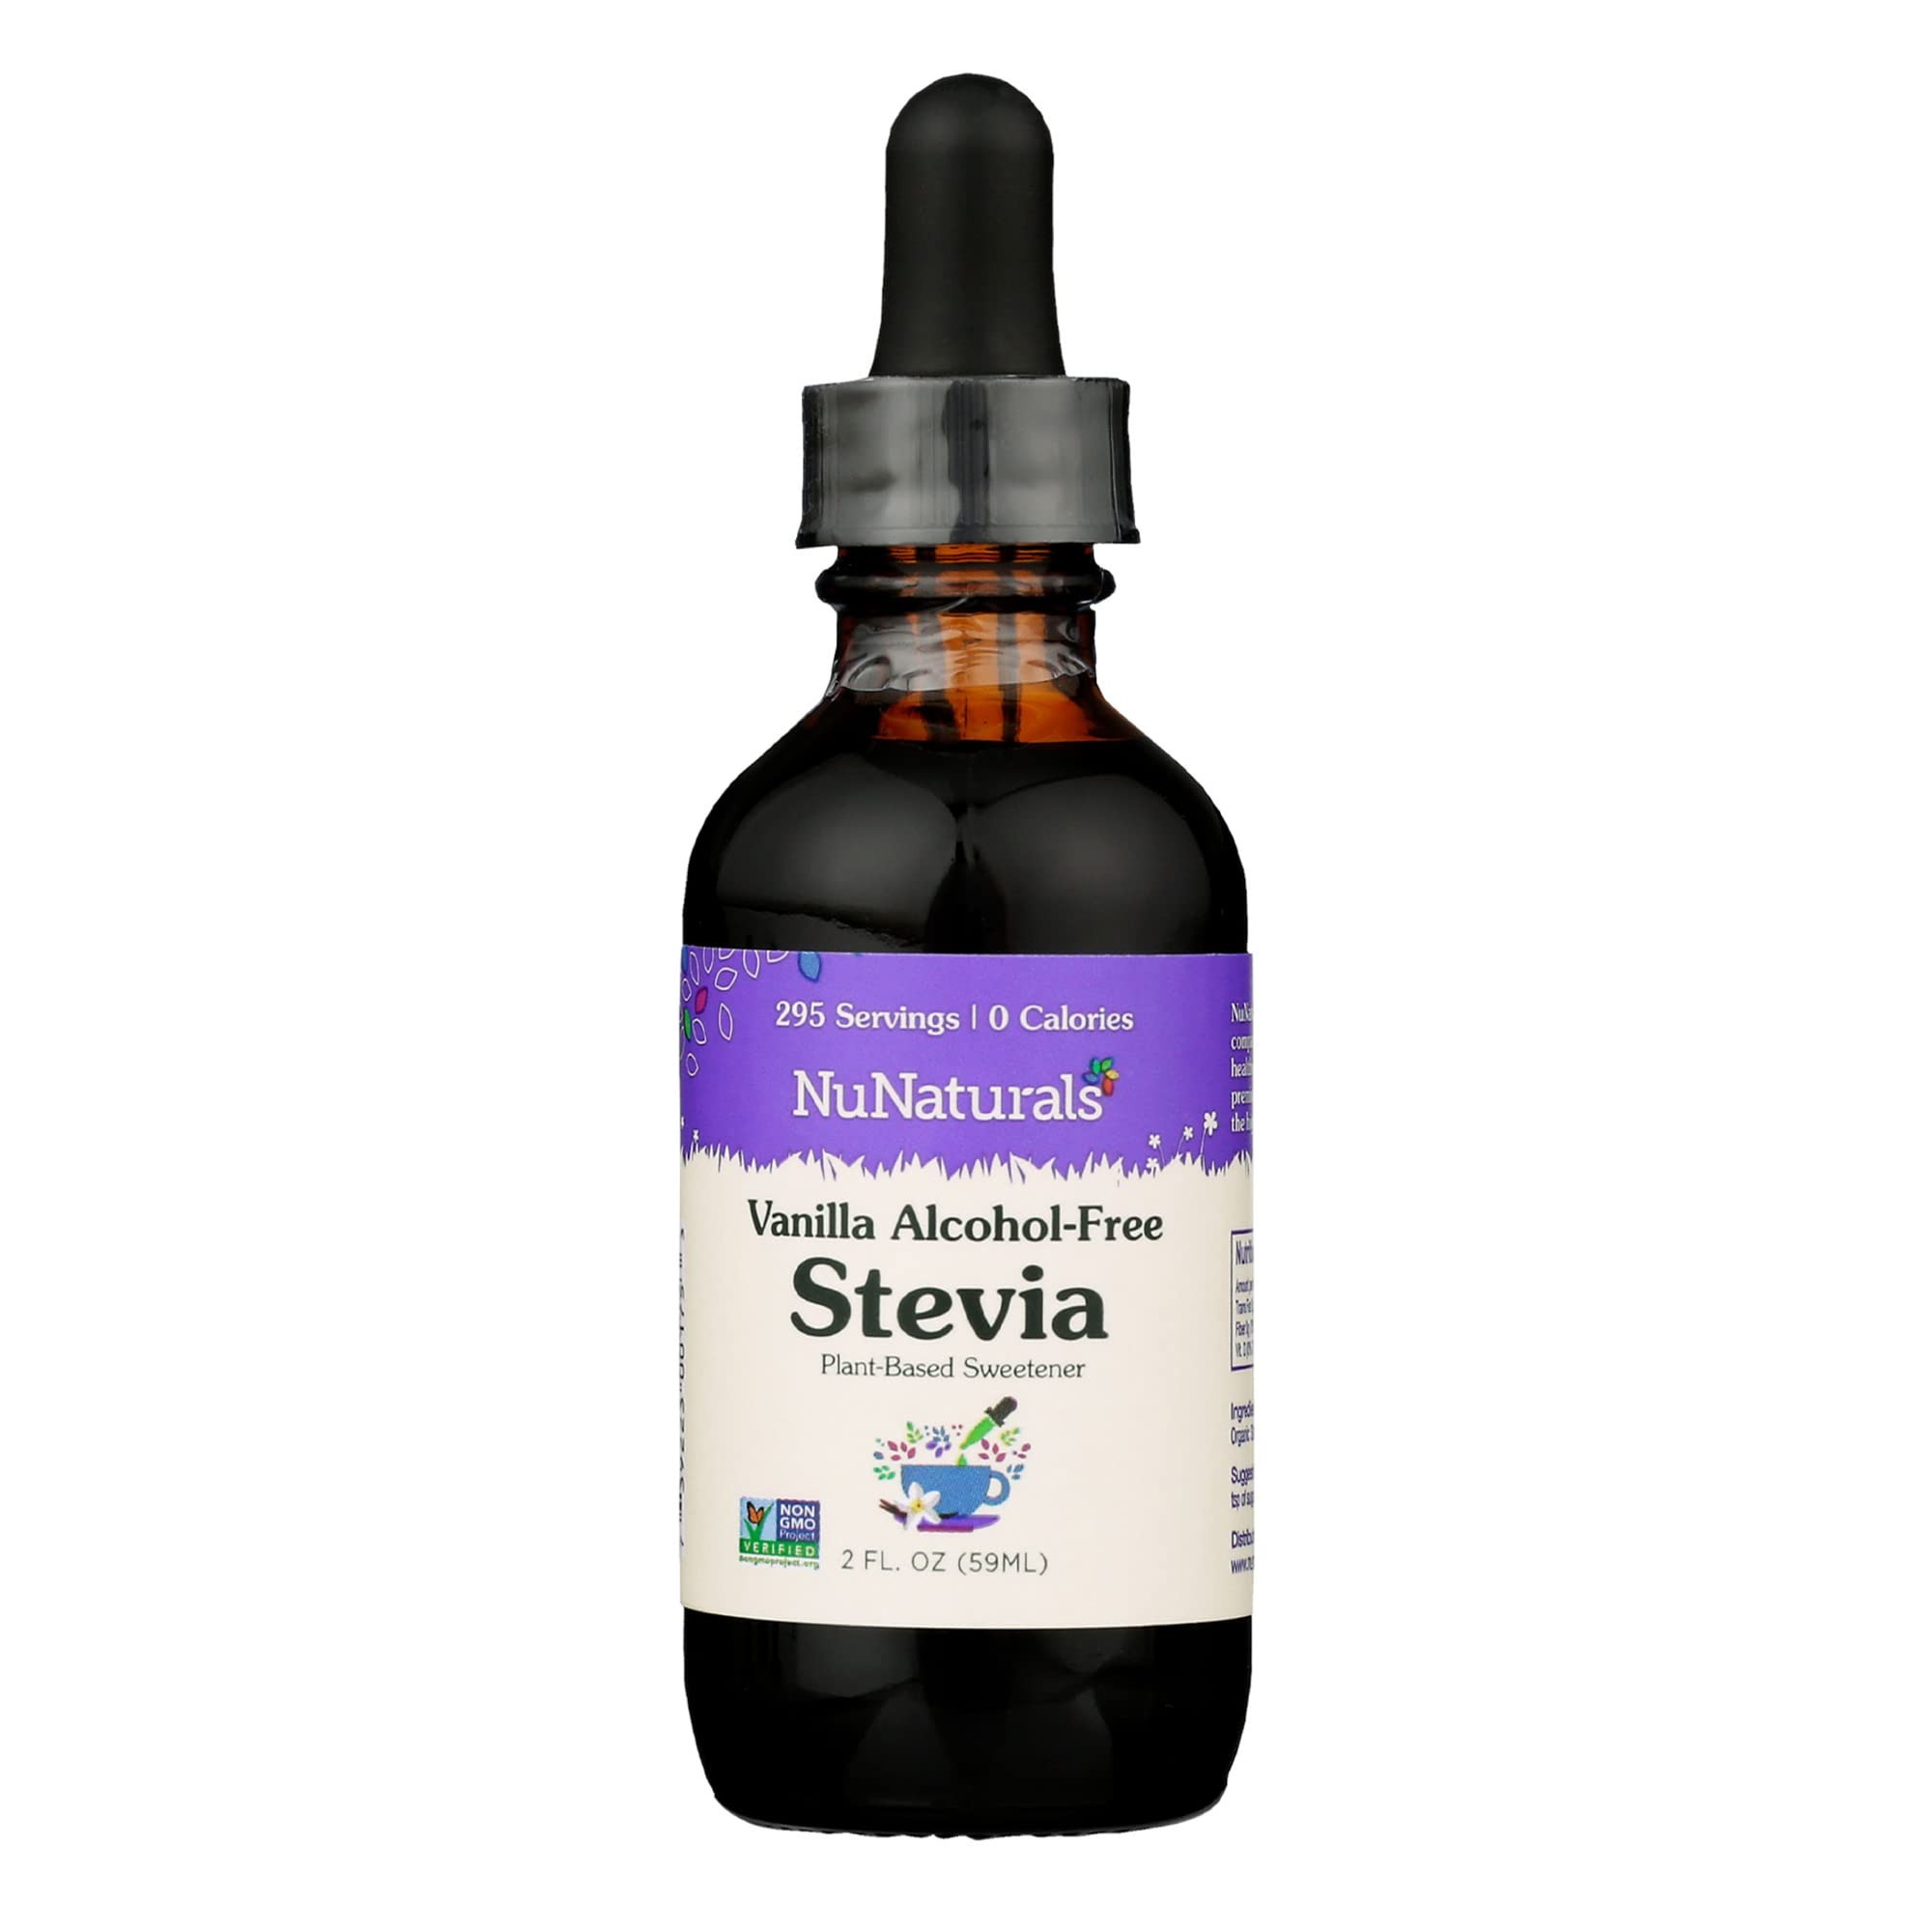
Item Name: NuNaturals Liquid Stevia, Sugar-Free Sweetener, Plant-Based Sugar Substitute, Zero Calorie, Vanilla Flavor, Alcohol-Free, 2 oz
Bullet Point 1: Great-tasting liquid stevia with a smooth flavor; Perfect sugar substitute to sweeten your favorite recipes
Bullet Point 2: Pure stevia sweetener made using premium stevia extract and water; Contains no artificial sweeteners, preservatives, colors or flavors
Bullet Point 3: Naturally sweet and highly concentrated liquid stevia; A little goes a long way; 5-10 drops are all you need to sweeten your favorite beverages and treats
Bullet Point 4: Replace sugar and satisfy your sweet tooth in a healthy way with our zero-calorie, zero-carb stevia drops; Ideal for keto, low-carb, low-calorie, vegan and sugar-conscious diets
Bullet Point 5: NuNaturals makes naturally-sweetened sugar-free products that taste great and are good for you; We're committed to creating ethically and sustainably sourced foods that support your wellness
Value: 2.0
Unit: Fl Oz

Price: 14.69